Erhard Hegenwald

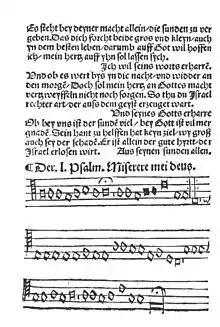
Print of his hymn in the Erfurt "Enchiridion", 1524

Erhard Hegenwald (also Erhart Hegen Walt, first half of the 16th century) was a writer of the Reformation.